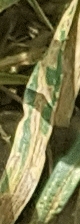
Label: Wheat___Yellow_Rust